LSU Tigers football

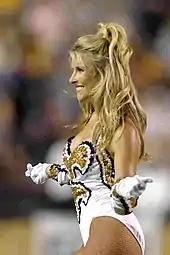
LSU Golden Girls

Pregame show – Louisiana State University Tiger Marching Band "pregame show" was created in 1964, and revised over the next nine years into its current format. The marching band lines up along the end zone shortly before kick off. Then the band strikes up a drum cadence and begins to spread out evenly across the field. When the front of the band reaches the center of the field, the band stops and begins to play an arrangement of "Pregame" (Hold That Tiger). While it does this, the band turns to salute the fans in all four corners of the stadium. Then the band, resuming its march across the field, begins playing "Touchdown for LSU".